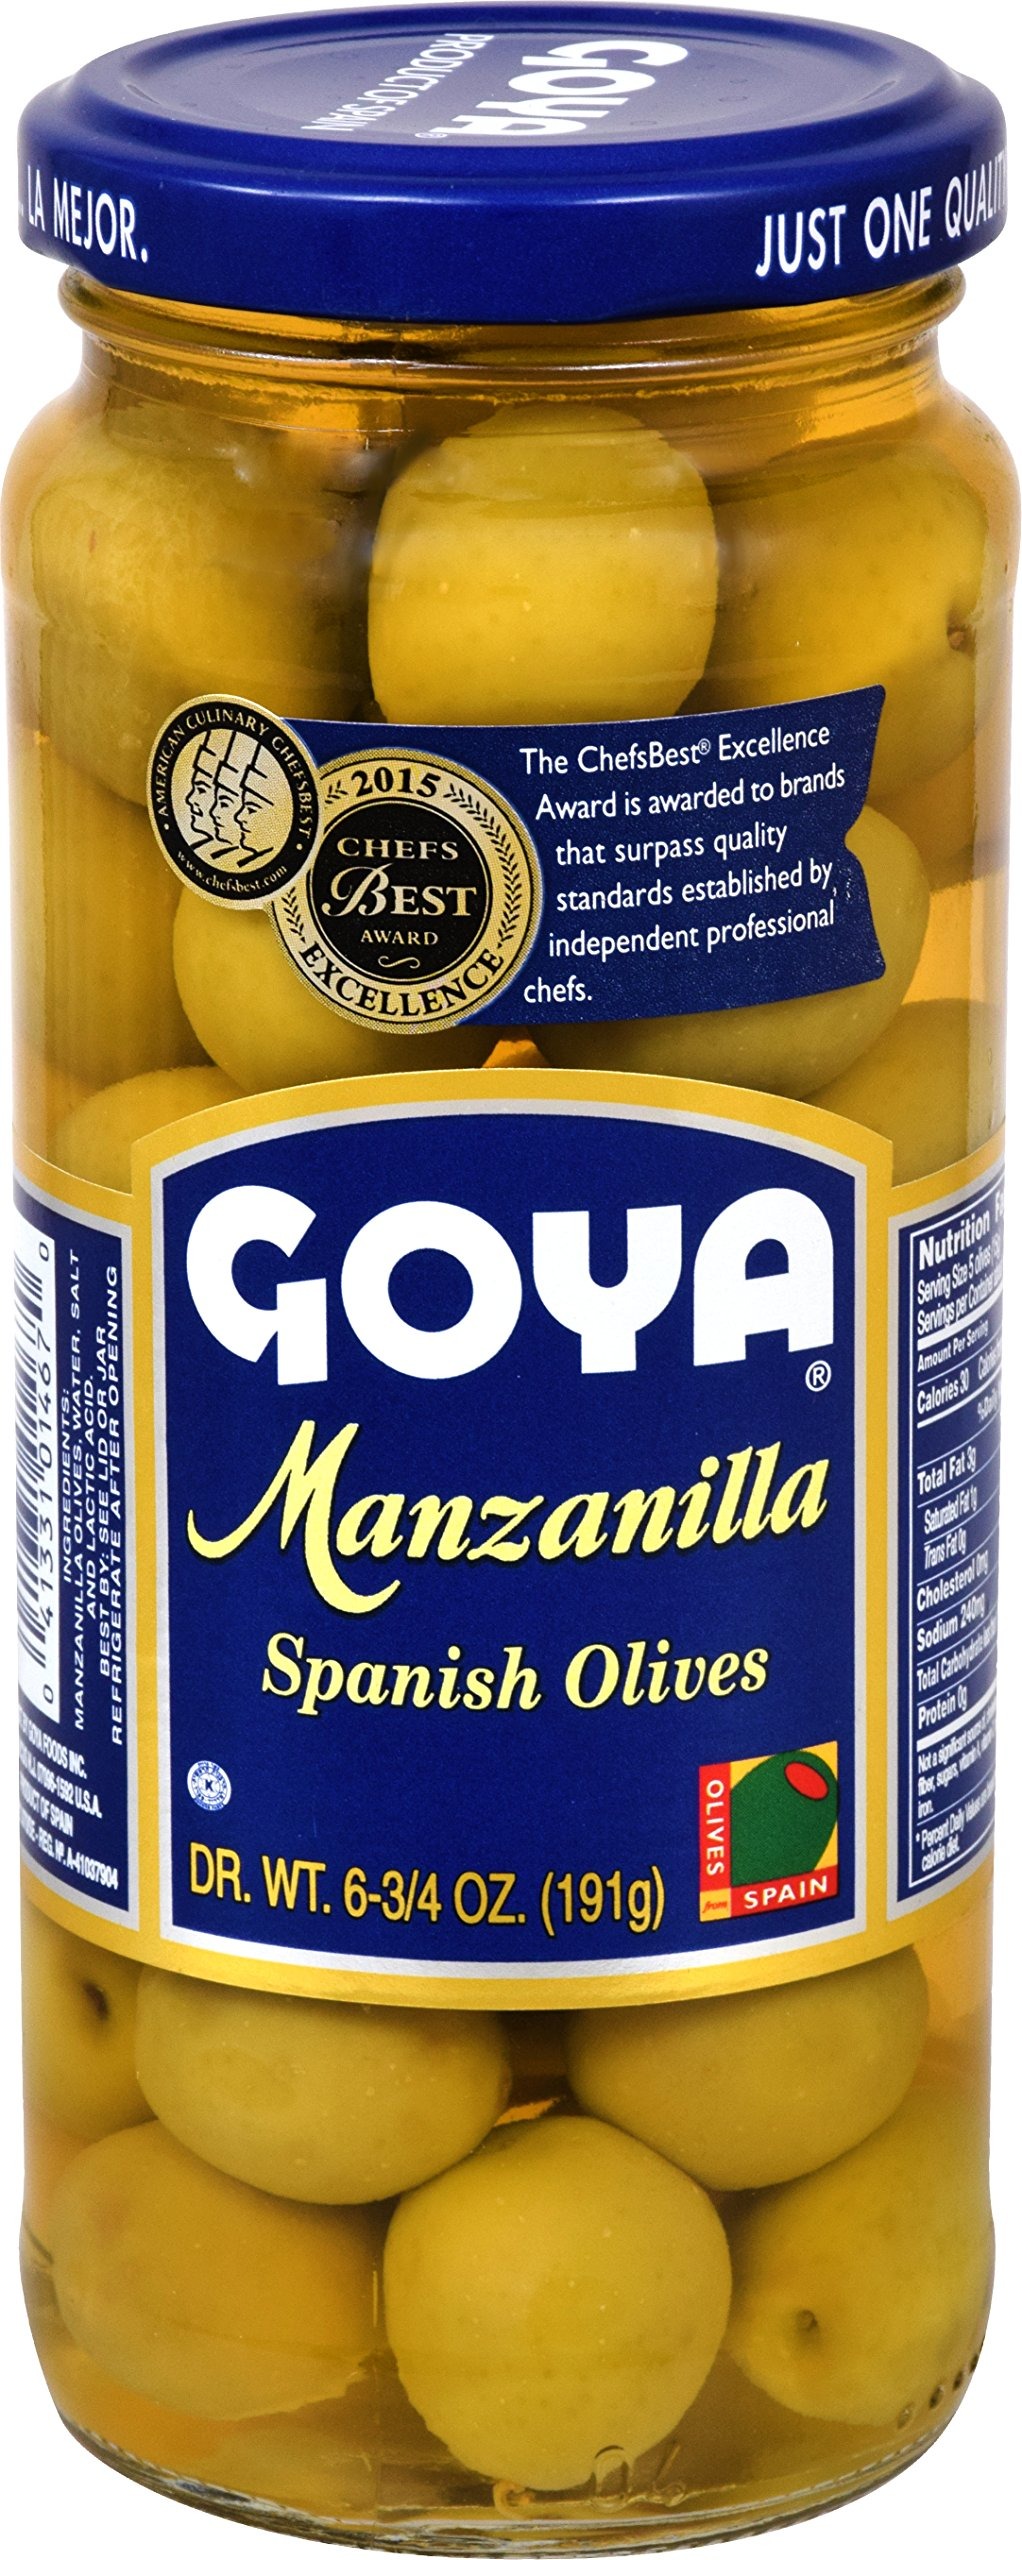
Item Name: Goya Manzanilla Spanish Olives, 6.75 oz
Bullet Point 1: MANZANILLA OLIVES |GOYA Manzanilla Spanish Olives are known for their rich taste, firm texture and tangy flavor
Bullet Point 2: HARVESTED IN ANDALUCIA, SPAIN | Only the best olives from the finest groves in Andalucía, Spain, are harvested for your pleasure. Goya Olives are perfect for cocktails, hors d'oeuvres, straight out of the jar as a snack, or as an ingredient for salads, stews and more due to their flavor, versatility and affordability!
Bullet Point 3: COMMITMENT TO QUALITY | Whether you like them green, black, large, small, stuffed, pitted, or sliced, Goya Olives from Spain are the finest quality available | If it's Goya... it has to be good! | Si es Goya... tiene que ser bueno!
Bullet Point 4: NUTRITIONAL QUALITIES | Kosher, Gluten Free, Low-fat, Cholesterol-free, Trans fat-free, and contains no Sugar or Carbohydrates
Bullet Point 5: ONE 6.75 OZ JAR | Enjoy GOYA's full line of Olives on Amazon
Value: 1.0
Unit: Ounce

Price: 6.85